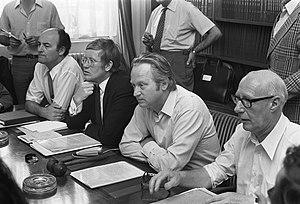
Le cabinet Biesheuvel II est le gouvernement du Royaume des Pays-Bas entre le 9 août 1972 et le 11 mai 1973, durant la vingt-troisième législature de la Seconde Chambre des États généraux.